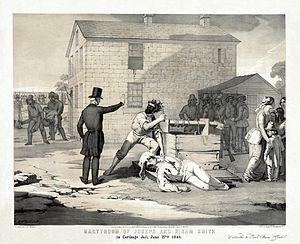
Cette page concerne des événements d'actualité qui se sont produits durant l'année 1844 du calendrier grégorien aux États-Unis.
Les pionniers mormons étaient les membres de l'Église de Jésus-Christ des saints des derniers jours, également connus sous le nom de « saints des derniers jours », qui subirent l'exode lorsqu'ils furent chassés de Nauvoo, en Illinois et entreprirent à pied ou en chariot le trajet de plus de 2 000 km qui les mena jusqu'à la vallée du Grand Lac Salé, un endroit totalement désertique dans les montagnes Rocheuses, situé dans l'actuel État d'Utah, où ils s'établirent définitivement à partir de 1847.